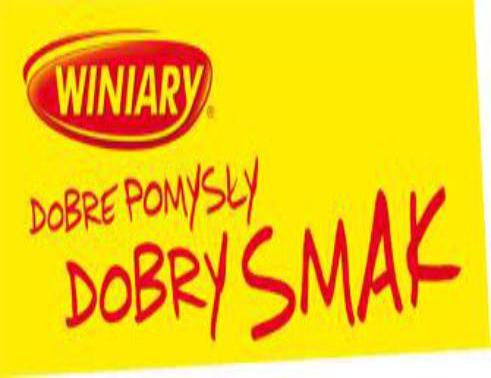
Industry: Food